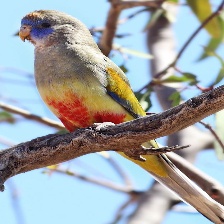
Species: EASTERN BLUEBONNET
Scientific name: NORTHIELLA HAEMATOGASTER